Simon Russell Beale

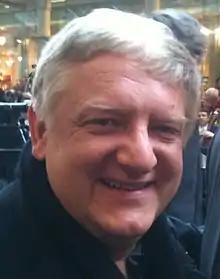
Beale in 2011

Sir Simon Russell Beale (born 12 January 1961) is an English actor. He has been described by "The Independent" as "the greatest stage actor of his generation". He has received various accolades, including two BAFTA Awards, three Olivier Awards, and a Tony Award. For his services to drama, he was knighted by Queen Elizabeth II in 2019.